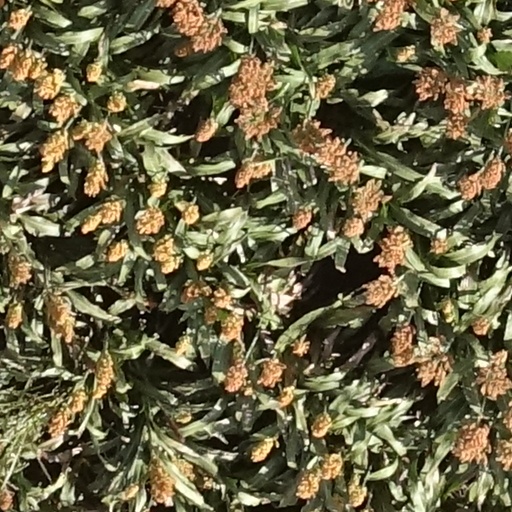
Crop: sorghum